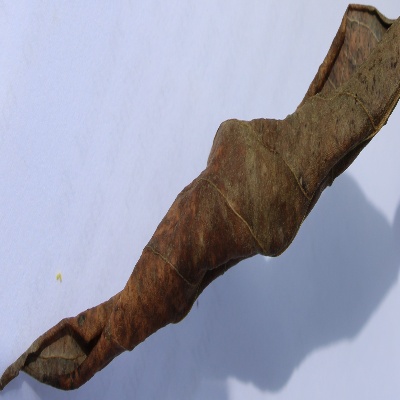
Crop: Cassava
Condition: bacterial blight